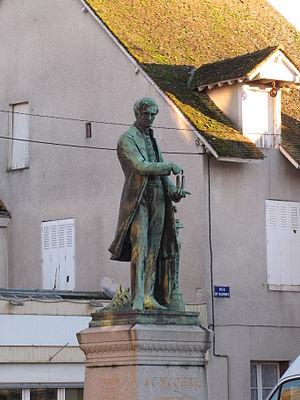
Châtillon-Coligny, Loiret, région Centre. Statue de Antoine César Becquerel (1788-1878), né dans cette ville. La statue se trouve sur la Place Becquerel (bien sûr), immédiatement à l'extérieur de l'ancienne Porte des Bourgeois du sud de la vieille ville."
Antoine César Becquerel, né le 7 mars 1788 à Châtillon-Coligny et mort le 18 janvier 1878 à Paris, est un physicien français.
La liste des œuvres d'art du Loiret recense les œuvres d'art dans l'espace public situés dans le département français du Loiret.